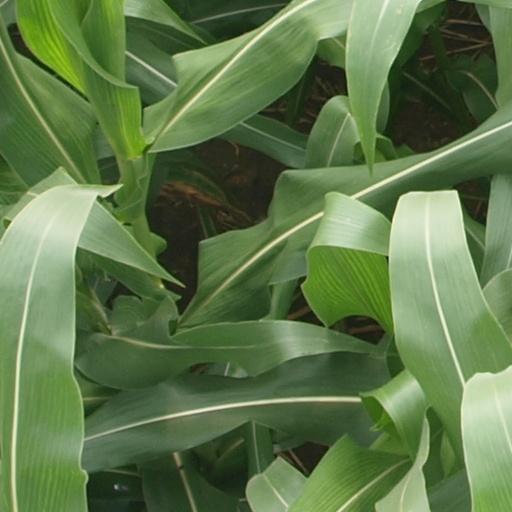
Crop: maize; corn